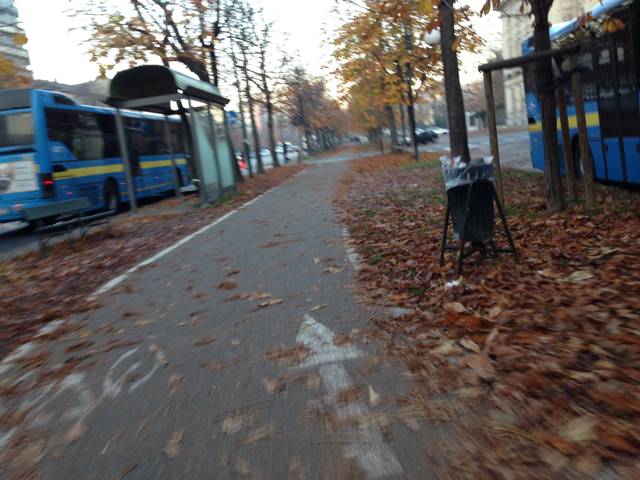
Region: Italy
Coordinates: 45.063, 7.671